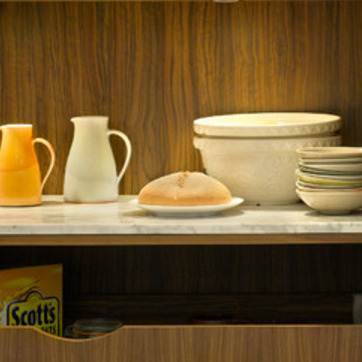
Material: food